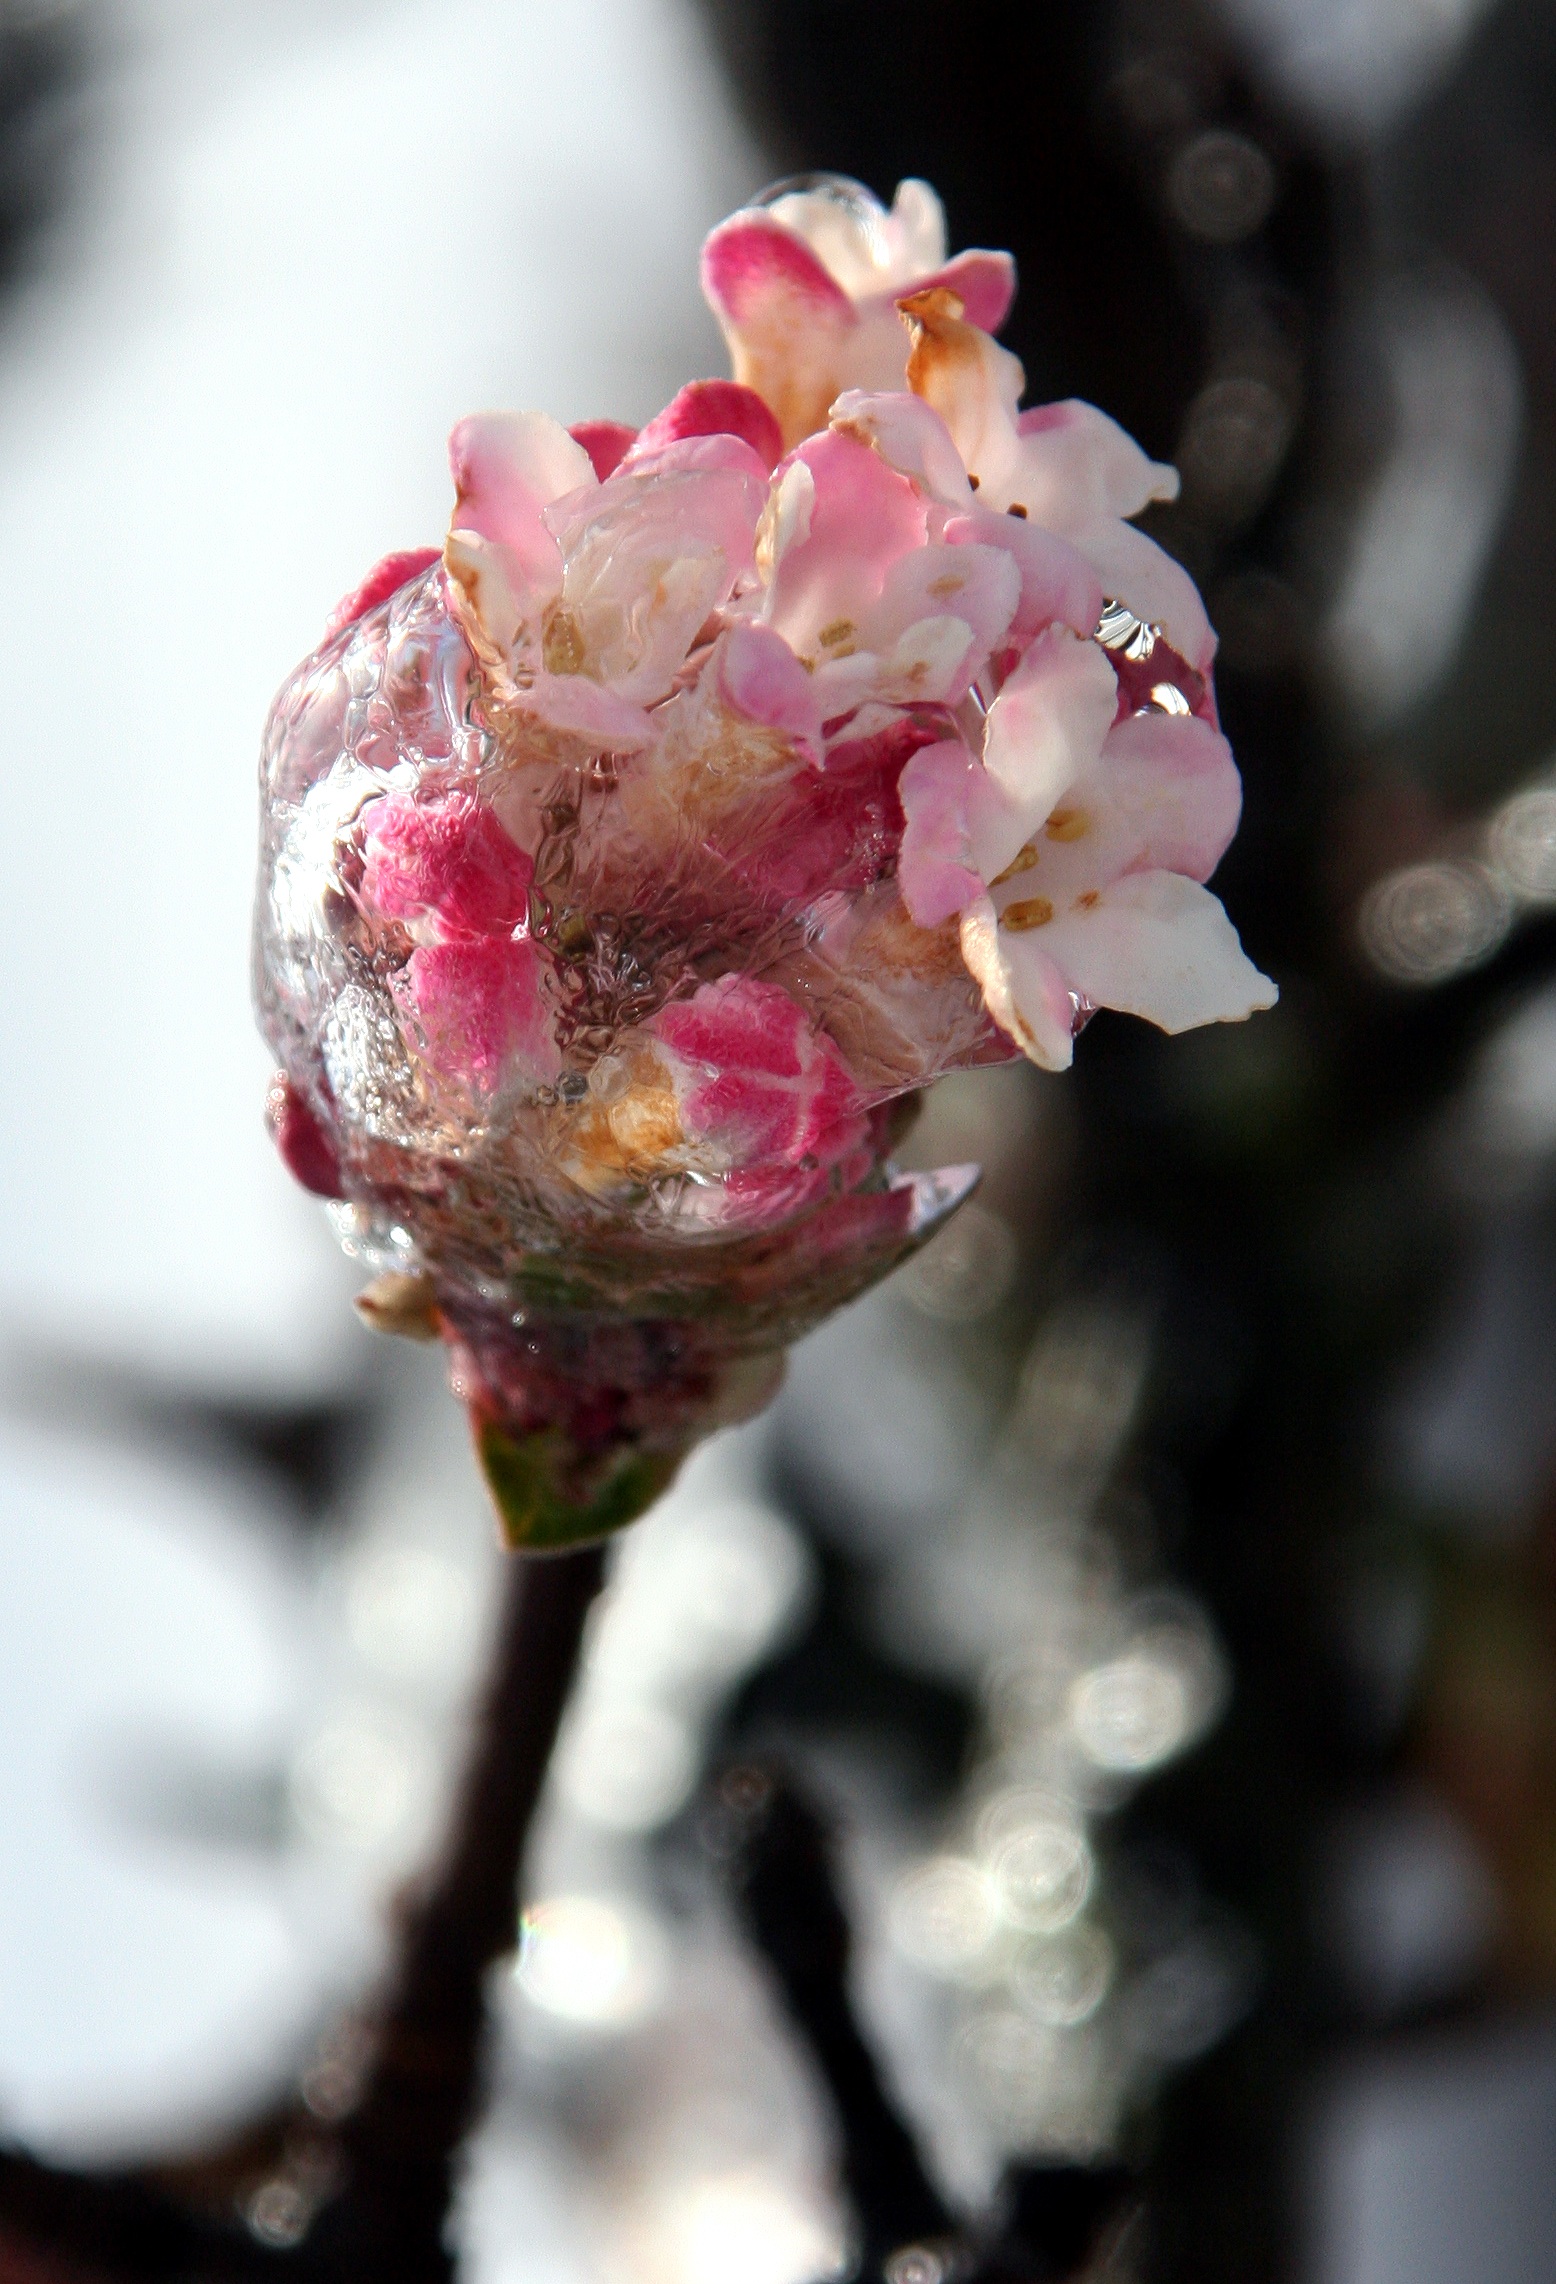
nature, branch, blossom, cold, plant, photography, leaf, flower, petal, frost, spring, red, pink, flora, close up, jelly, petals, bud, floristry, macro photography, flowering plant, flower bouquet, land plant